New Youth

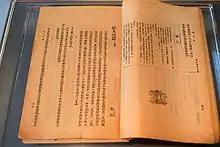
"Diary of a Madman" published in "New Youth" on May 15, 1918

Lu Xun (1881 – 1936) was an important contributor to the magazine. His first short story, "Diary of a Madman" (Chinese: 狂人日记), was inspired by Nikolai Gogol's story of the same name, and was published in 1918. The short story was a new form in Chinese literature at that time, and this was one of the first published. "Diary of a Madman" records a scholar's growing suspicion that the Confucian classics brainwash people into cannibalism. Lu Xun symbolized the cruel and inhumane nature of traditional Chinese society's structure in this manner. Despite being a harsh metaphor, it was not seen as exceptional; many indictments of the old society were equally scathing. The madness in the story not only indicates a self-consciousness that is radically modern in breaking with a tradition, but also demarcates an oppositional and new symbolic practice and order. "Diary of a Madman" was republished in Lu's first collection, "A Call to Arms" (Chinese: 呐喊), which also included his most well known novella, "The True Story of Ah Q" (Chinese: 阿Q正传). Other fiction by Lu Xun published in "La Jeunesse" includes "Kong Yiji" (Chinese: 孔乙己) and "Medicine" (Chinese: 药).